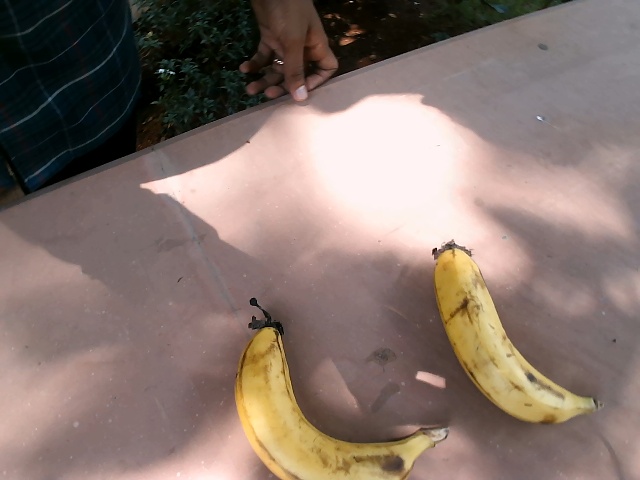
Label: Ripe_Banana